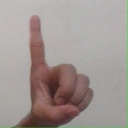
अक्षर: ड